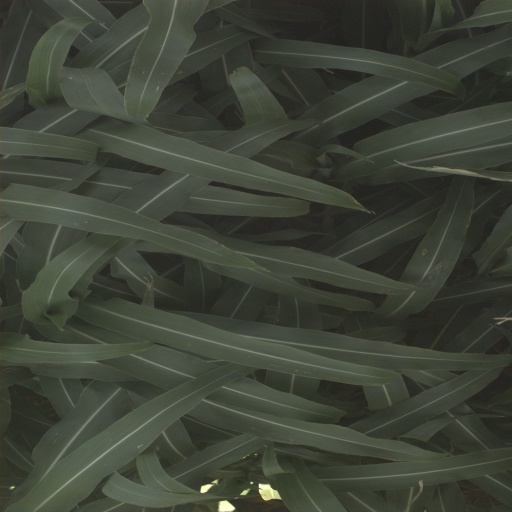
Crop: sorghum